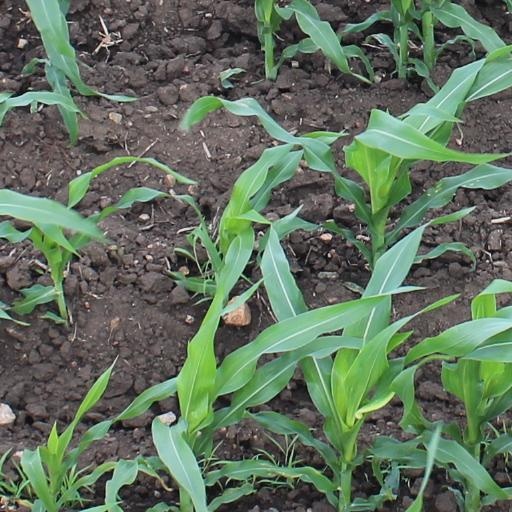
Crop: maize; corn